Carmen Sandiego Returns

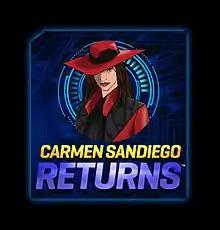
Game logo

Carmen Sandiego Returns is a 2015 social studies puzzle adventure video game, part of the "Carmen Sandiego" franchise. It is developed by Houghton Mifflin Harcourt, and uses Intel RealSense Technology in order to enhance the immersive nature of player interaction. The educational game aims to teach players about world geography and culture to its 10–14 year old target market.